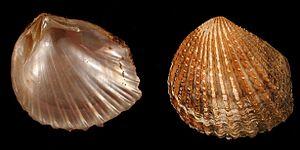
Neotrigonia est un genre de mollusques bivalves, le seul encore vivant de la famille des Trigoniidae.
Les bivalves sont une classe de mollusques d'eau douce et d'eau de mer, nommée également Pelecypoda ou Lamellibranchia. Cette classe comprend notamment les palourdes, les huîtres, les moules, les pétoncles et de nombreuses autres familles de coquillages. Leur corps aplati latéralement est recouvert d'une coquille constituée de deux parties distinctes et plus ou moins symétriques. Elles sont reliées l'une à l'autre et peuvent s'ouvrir ou se refermer. La majorité se nourrissent en filtrant l'eau, et n'ont pas de tête ou de radula. Les branchies, appelées cténidies, outre leur rôle dans la respiration, captent les substances nutritives contenues dans l'eau et ont ainsi un rôle important dans l'alimentation. La plupart des bivalves s'enfouissent dans les sédiments des fonds marins, où ils sont à l'abri des prédateurs. D'autres vivent sur le fond marin, ou se fixent sur des rochers ou autres surfaces dures. Quelques-uns peuvent percer des éléments en bois, en argile ou en pierre pour vivre à l'intérieur de ces matériaux. Enfin, certains bivalves comme les pétoncles peuvent nager.
Une coquille est le squelette externe d'un mollusque. La majorité des mollusques à coquille se trouve dans la classe des gastéropodes comme les escargots, et dans celle des bivalves comme les huîtres. Trois autres classes de mollusques sécrètent systématiquement une coquille : les scaphopodes, les polyplacophores et les monoplacophores. C'est aussi le cas pour la quasi-totalité des céphalopodes, même si elle est parfois réduite et recouverte par le manteau.